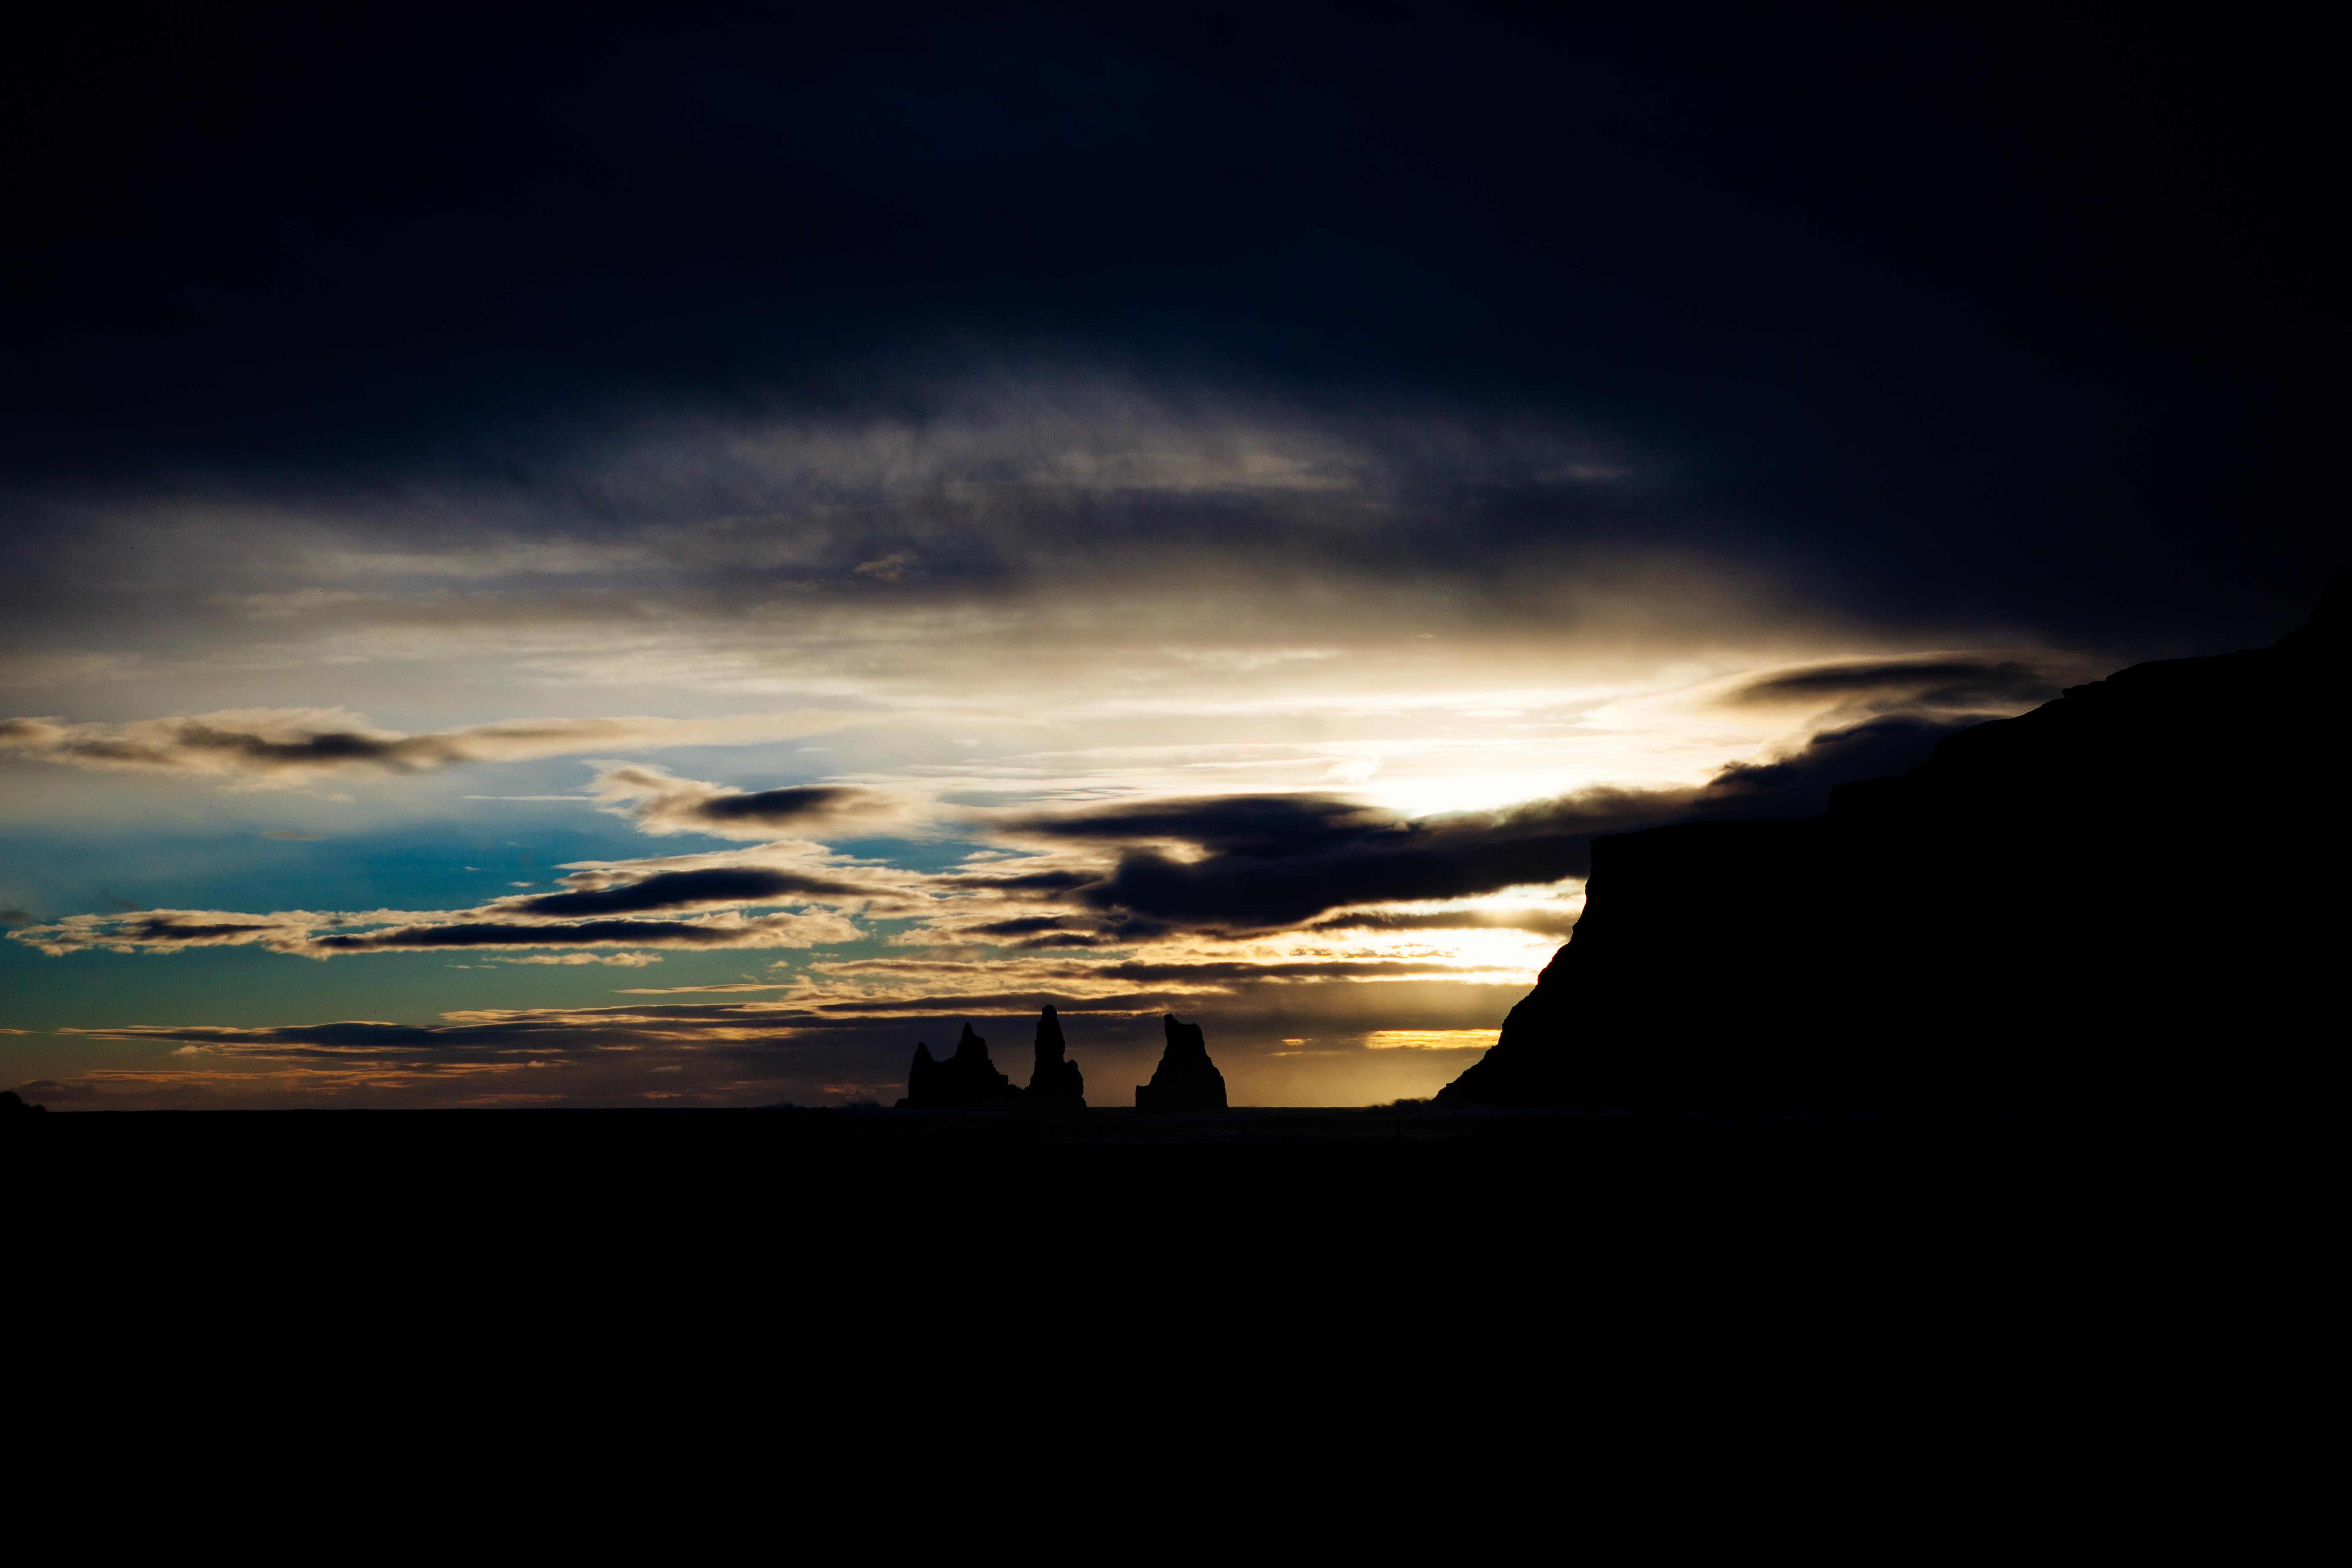
sea, coast, ocean, horizon, light, cloud, sky, sunrise, sunset, night, sunlight, morning, wave, dawn, atmosphere, dark, dusk, evening, twilight, reflection, darkness, iceland, moonlight, vik, afterglow, meteorological phenomenon